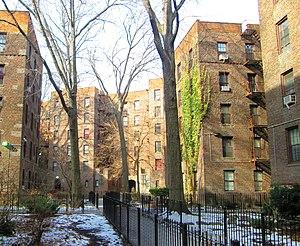
Construit en 1926, les Dunbar Apartments sont des logements situés dans le district de Central Harlem à New York. Ils furent construits par John D. Rockefeller Jr. qui souhaitait procurer des appartements aux résidents afro-américains. Les plans ont été dessinées par l'architecte Andrew J. Thomas. Le complexe de logements comprend six bâtiments séparés et 511 appartements qui occupent un bloc entre la 149ᵉ Rue et la 150ᵉ Rue.